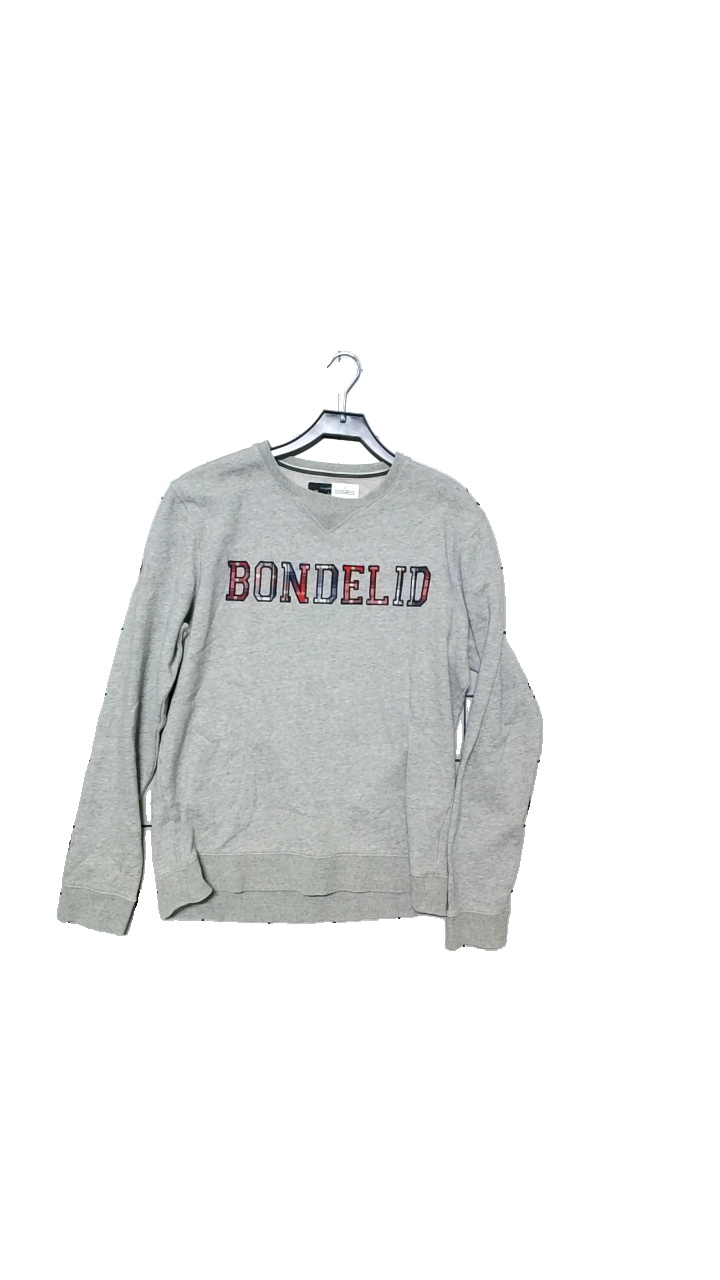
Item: Sweater (Ladies)
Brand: Bondelid
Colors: Grey, Multicolor
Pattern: Other
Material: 100% cotton
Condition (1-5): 4
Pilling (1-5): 4
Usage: Reuse
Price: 150-250